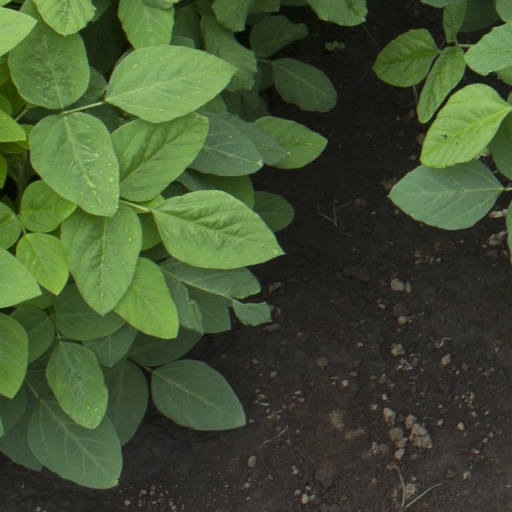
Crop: soybean